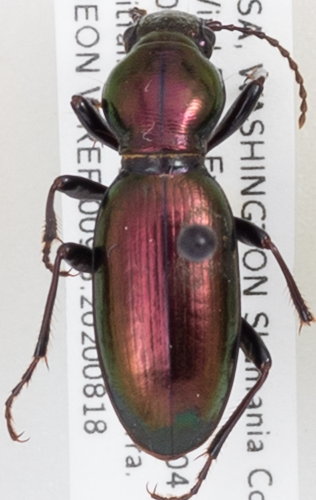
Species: Zacotus matthewsii
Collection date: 2020-08-18
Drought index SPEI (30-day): -1.34
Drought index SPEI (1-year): -0.8
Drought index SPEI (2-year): -2.09